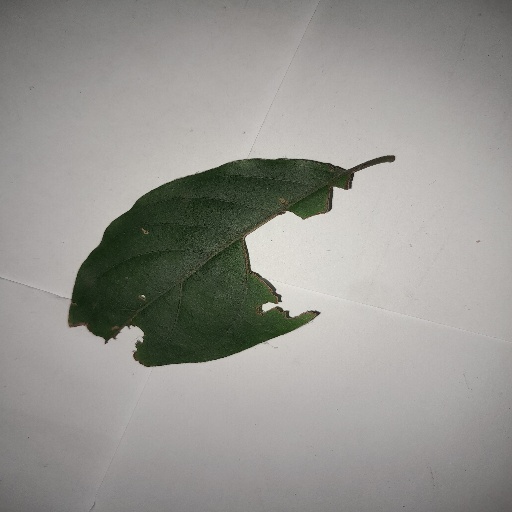
Species: HariTaki
Leaf condition: Bacterial Spot